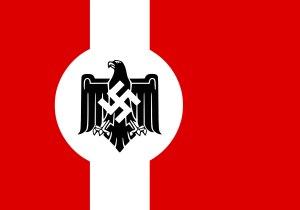
Le Nationalsozialistischer Reichsbund für Leibesübungen, « Fédération Nationale-Socialiste pour l'Éducation Physique », jusqu'à 1938, était l'organe de gestion et de contrôle des activités sportives au sein du Troisième Reich.